Halibut

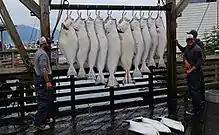
Fishermen in Seward, Alaska, with a fresh catch of halibut

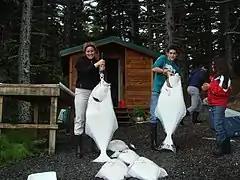
Photo of several, near human-sized white fish. Two people hold halibuts.

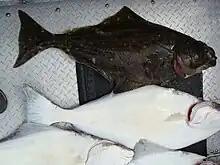
Halibut tend to be a mottled dark brown on their upward-facing side and white on their underside

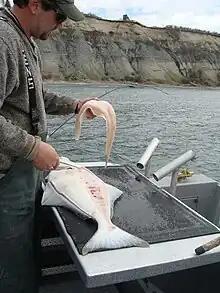
Filleting a Pacific halibut taken in Cook Inlet, Alaska. A halibut yields four large fillets, with the yield percentage higher than for most fish. Round halibut cheeks may provide additional meat

The Pacific and Atlantic halibut are the world's largest flatfish, with debate over which grows larger. Halibut are dark brown on the top side with a white to off-white underbelly and have very small scales invisible to the naked eye embedded in their skin. Halibut are symmetrical at birth with one eye on each side of the head. Then, about six months later, during larval metamorphosis one eye migrates to the other side of the head. The eyes are permanently set once the skull is fully ossified. At the same time, the stationary-eyed side darkens to match the top side, while the other side remains white. This color scheme disguises halibut from above (blending with the ocean floor) and from below (blending into the light from the sky) and is known as countershading.